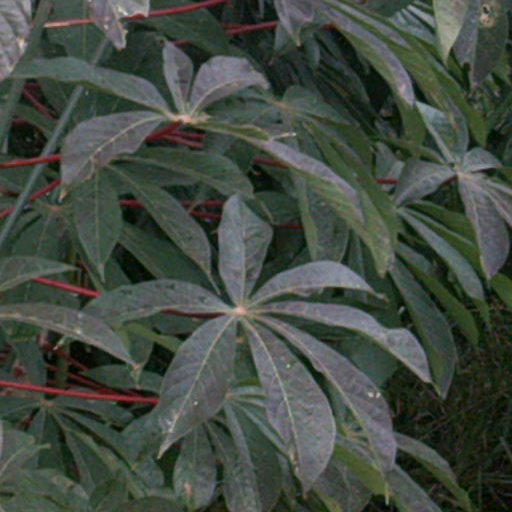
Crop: cassava